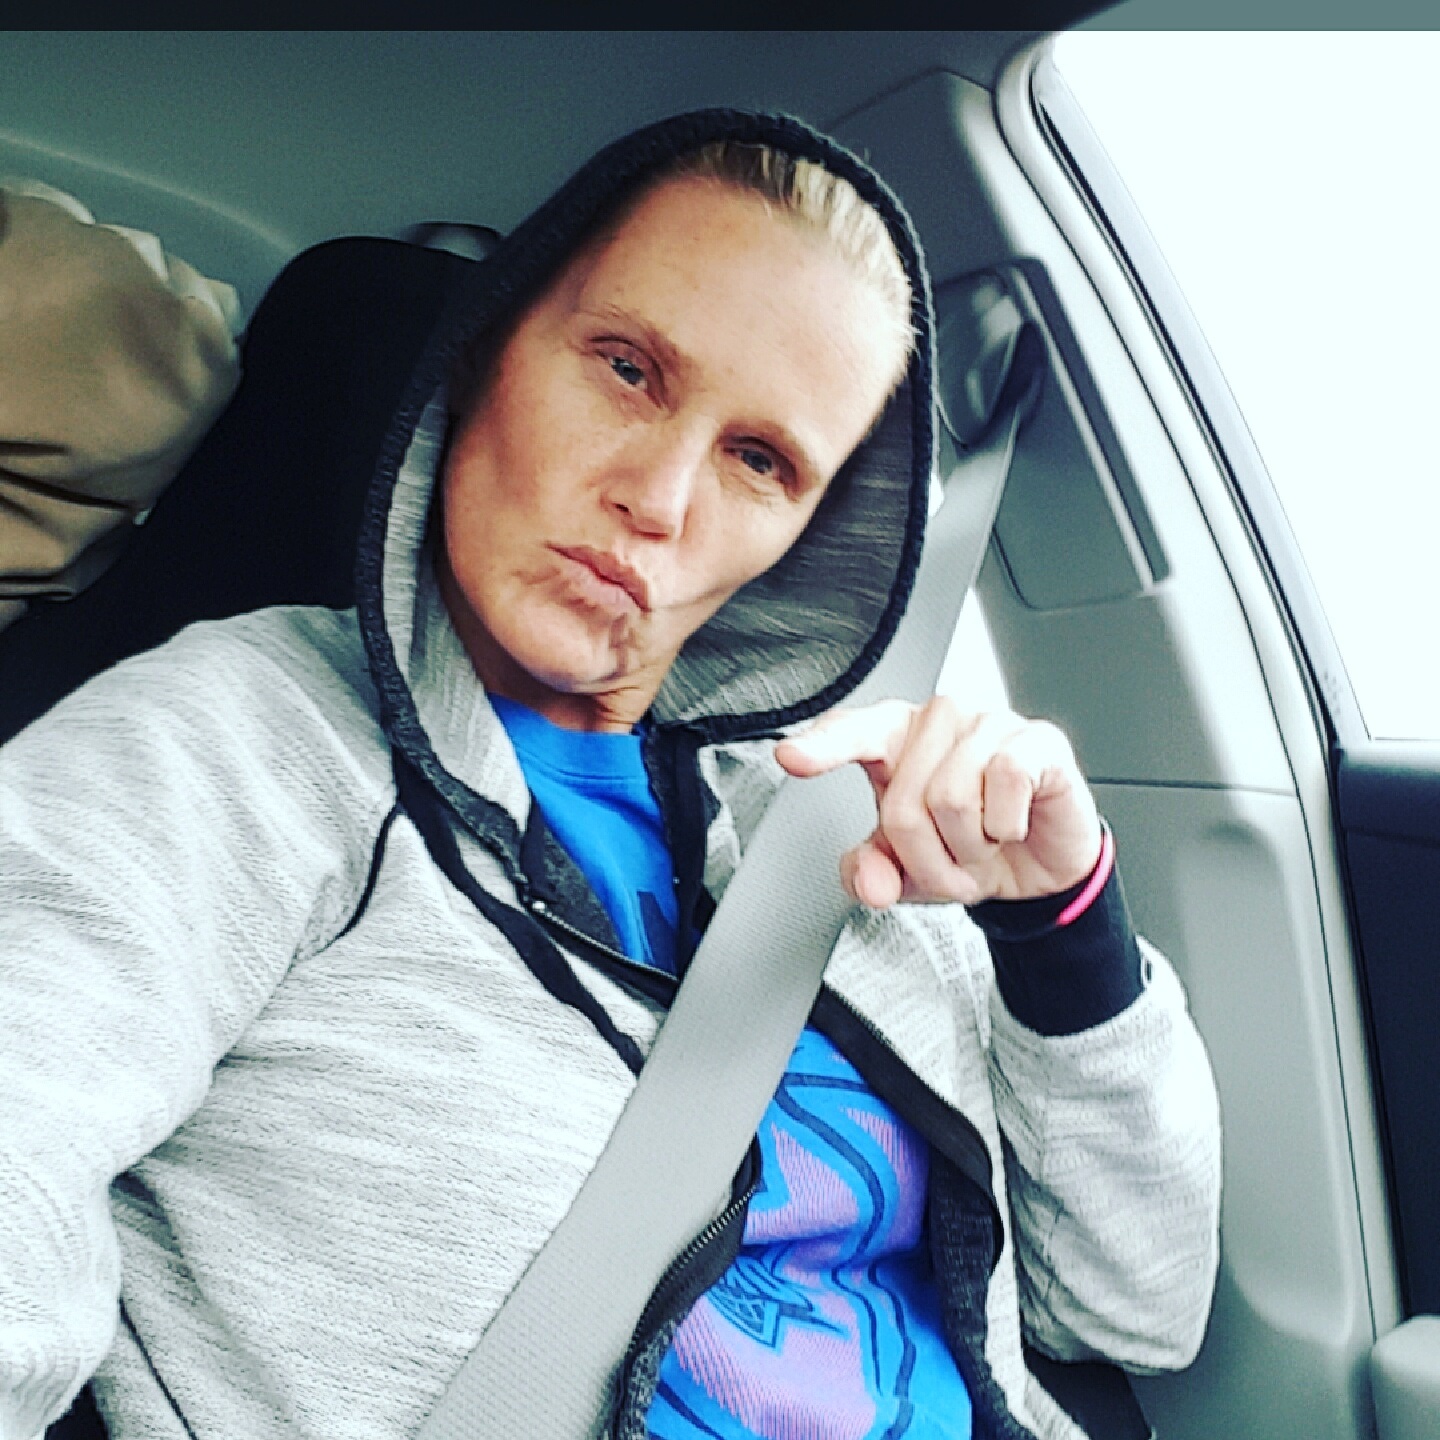
hand, person, driving, glasses, selfie, car seat